George Maduro

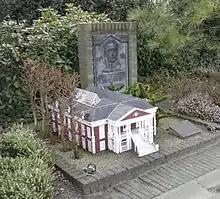
Model of the late 19th-century birthplace of George Maduro in Madurodam

He is the only Dutch person of Antillian descent to have been awarded the Knight 4th-class of the Military Order of William, which was awarded posthumously.